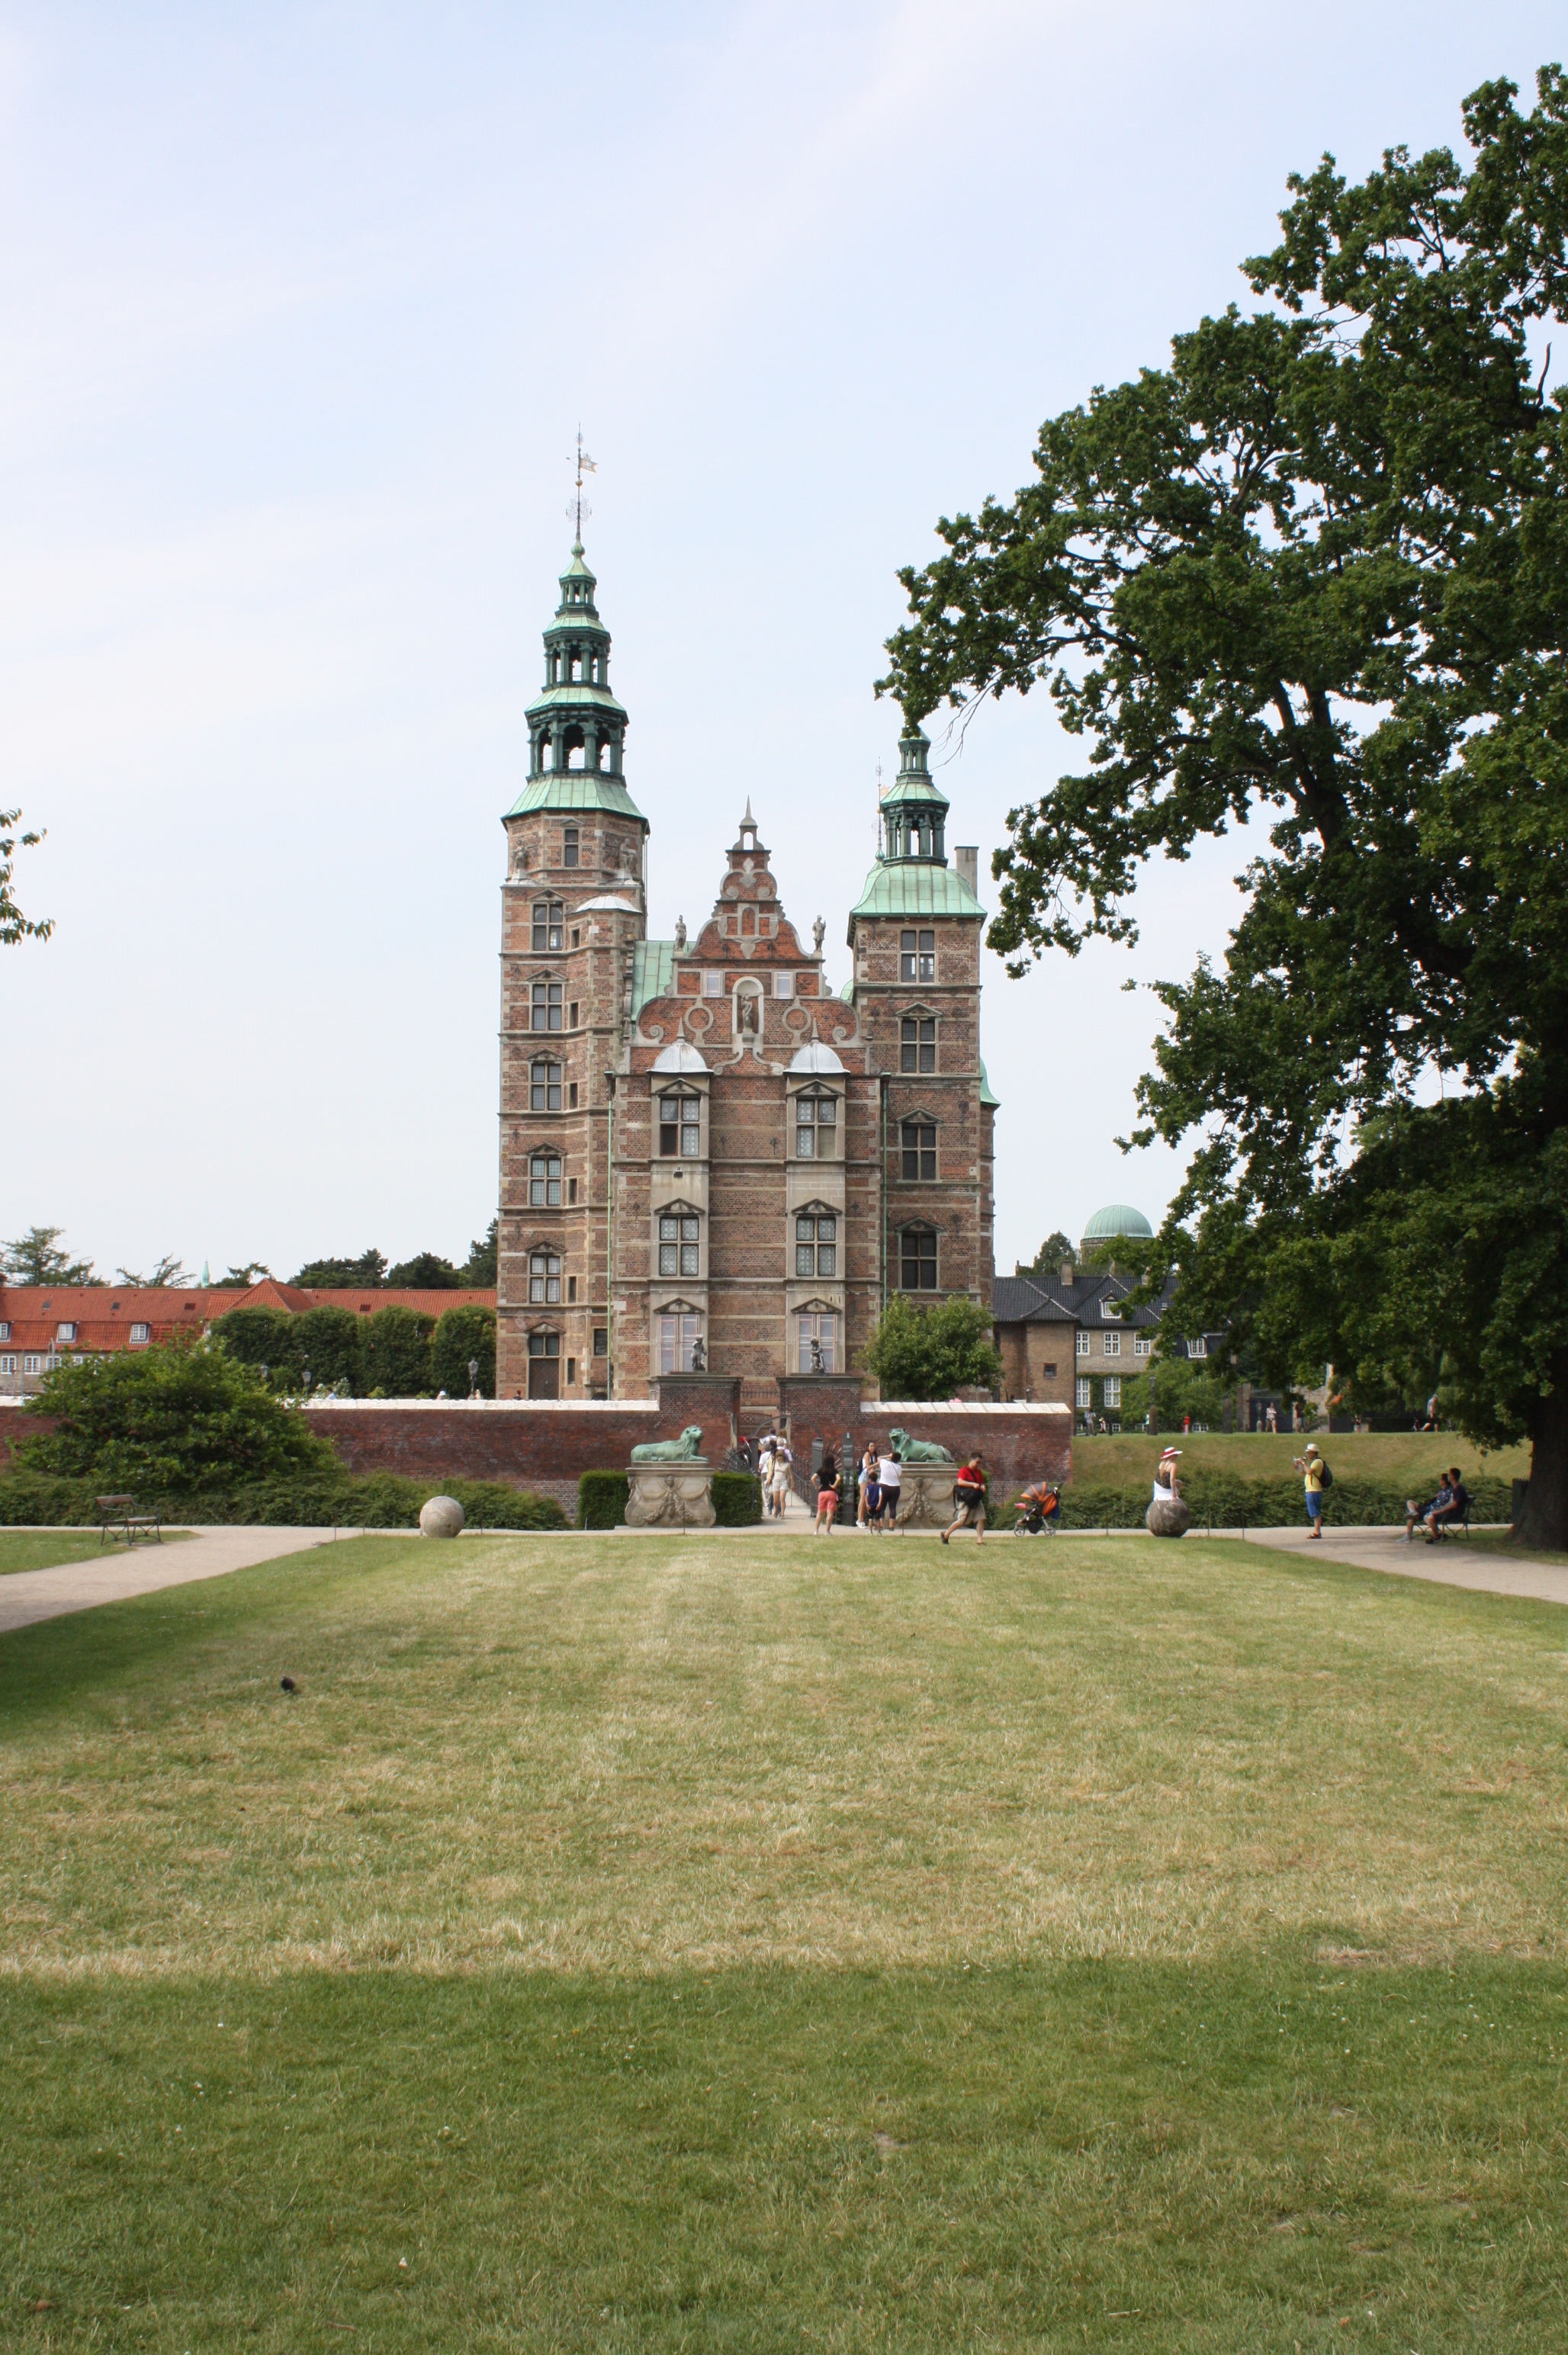
architecture, building, chateau, old, tower, park, landmark, place of worship, places of interest, capital, memorial, denmark, copenhagen, tourist attraction, estate, interesting, imposing, rosenborg castle